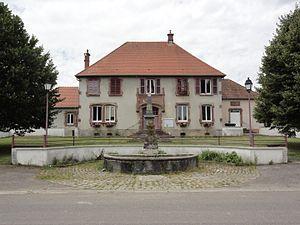
Halloville (M-et-M) mairie
Halloville est une commune française située dans le département de Meurthe-et-Moselle en région Grand Est.